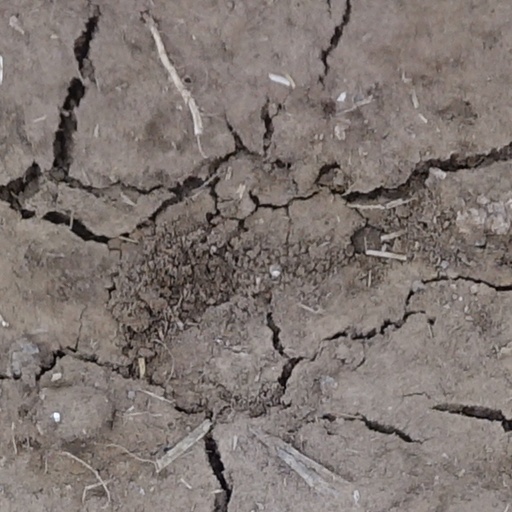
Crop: wheat